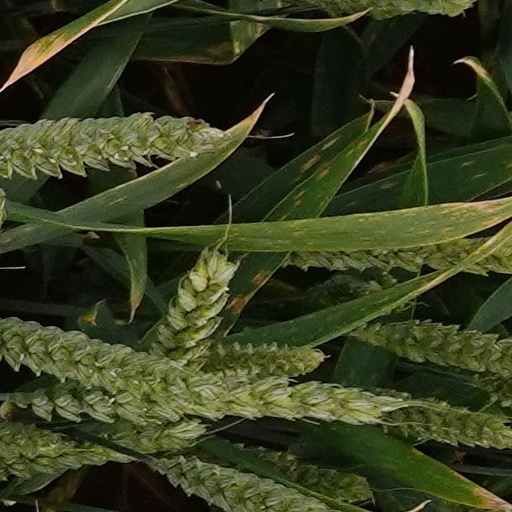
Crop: wheat